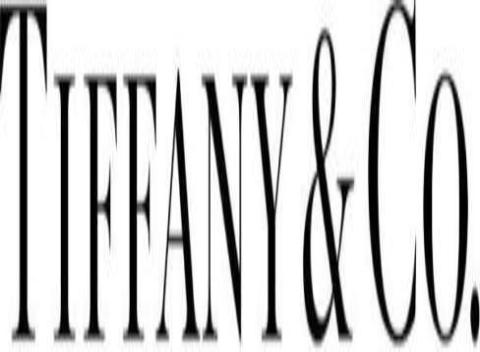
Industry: Clothes